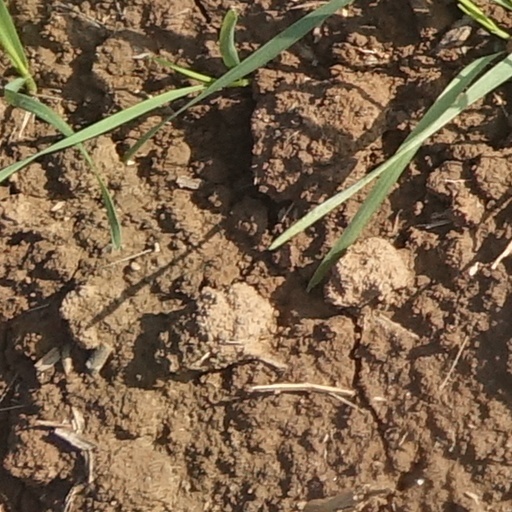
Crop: wheat